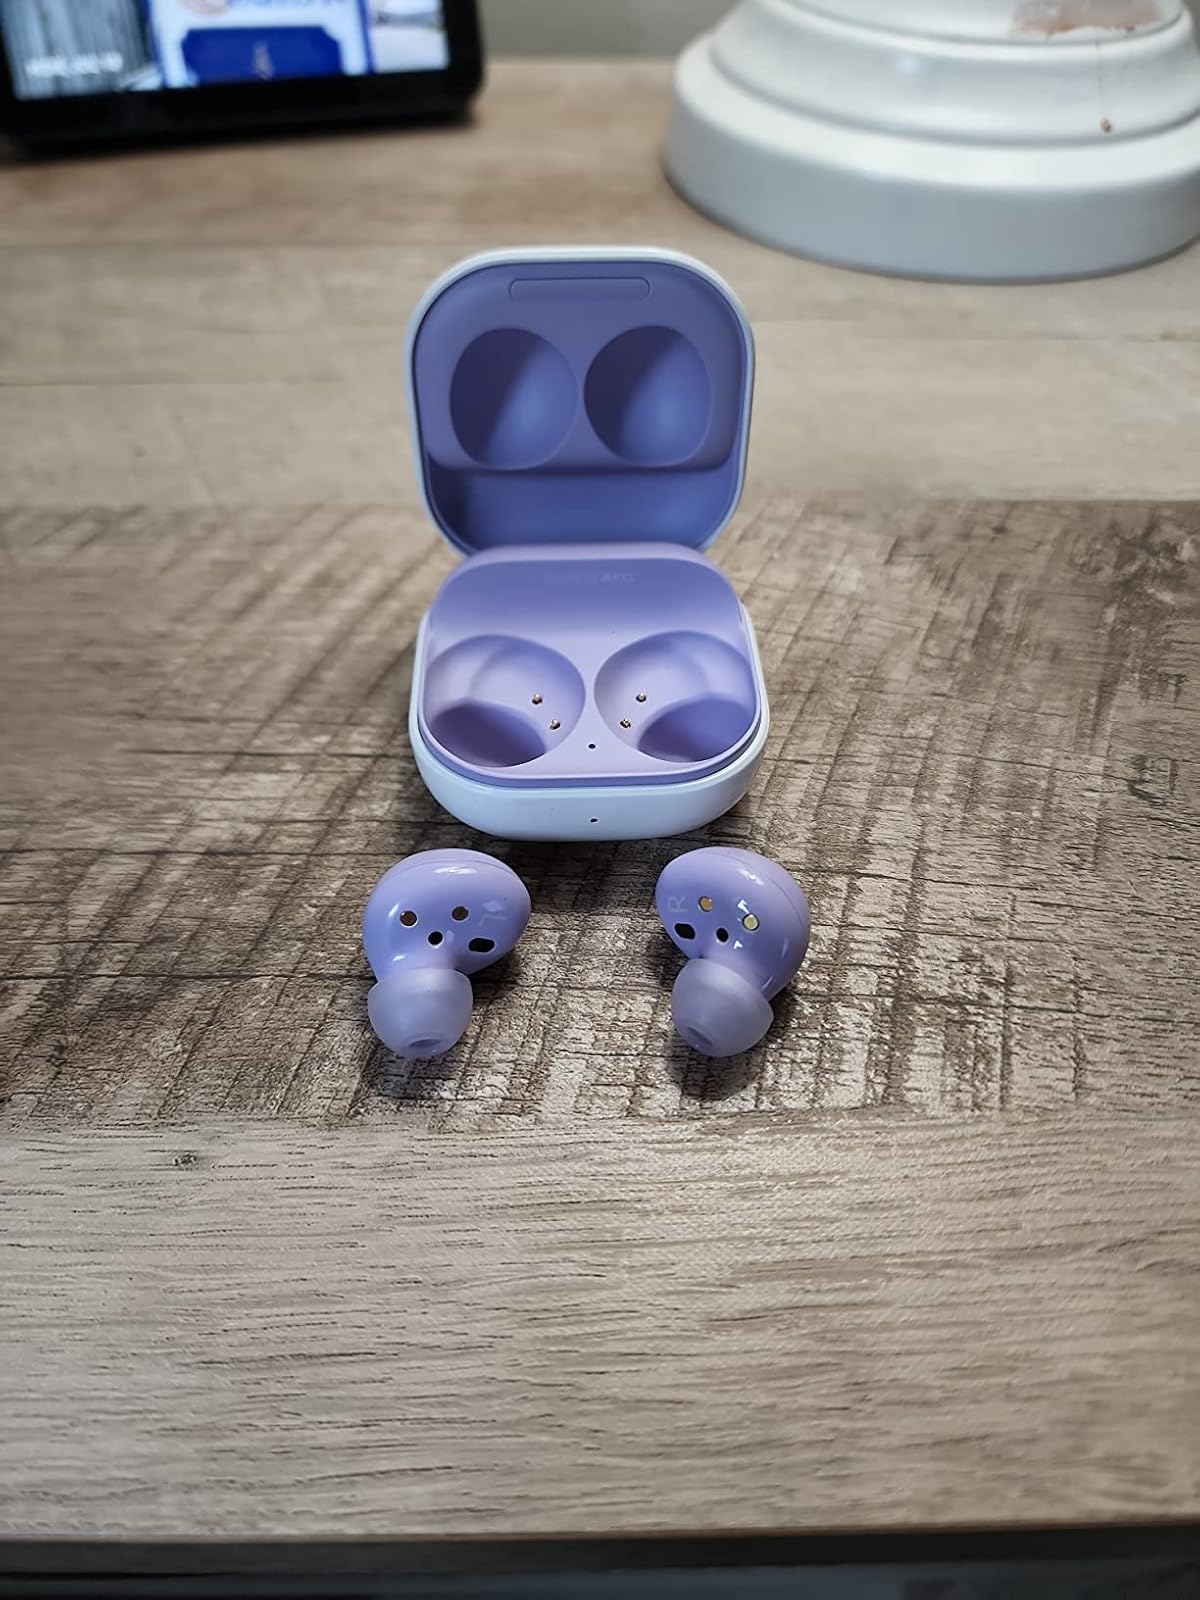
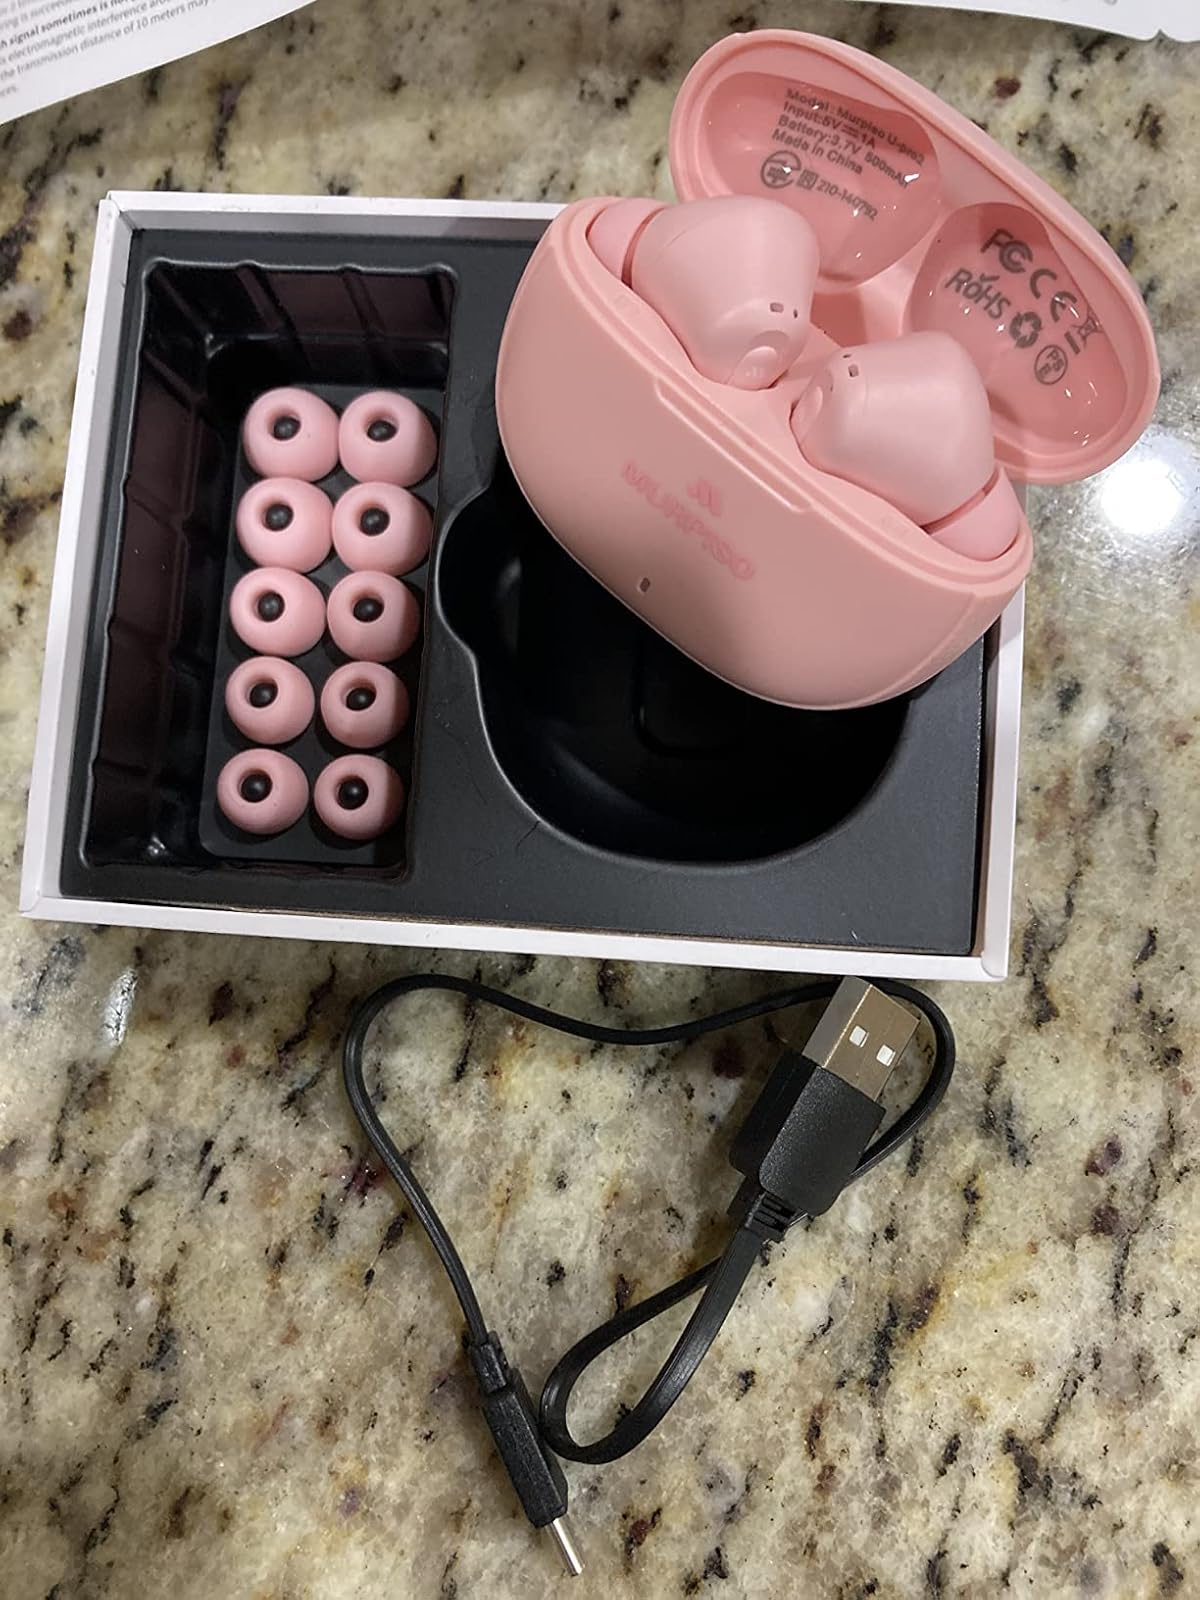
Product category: earbuds
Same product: no